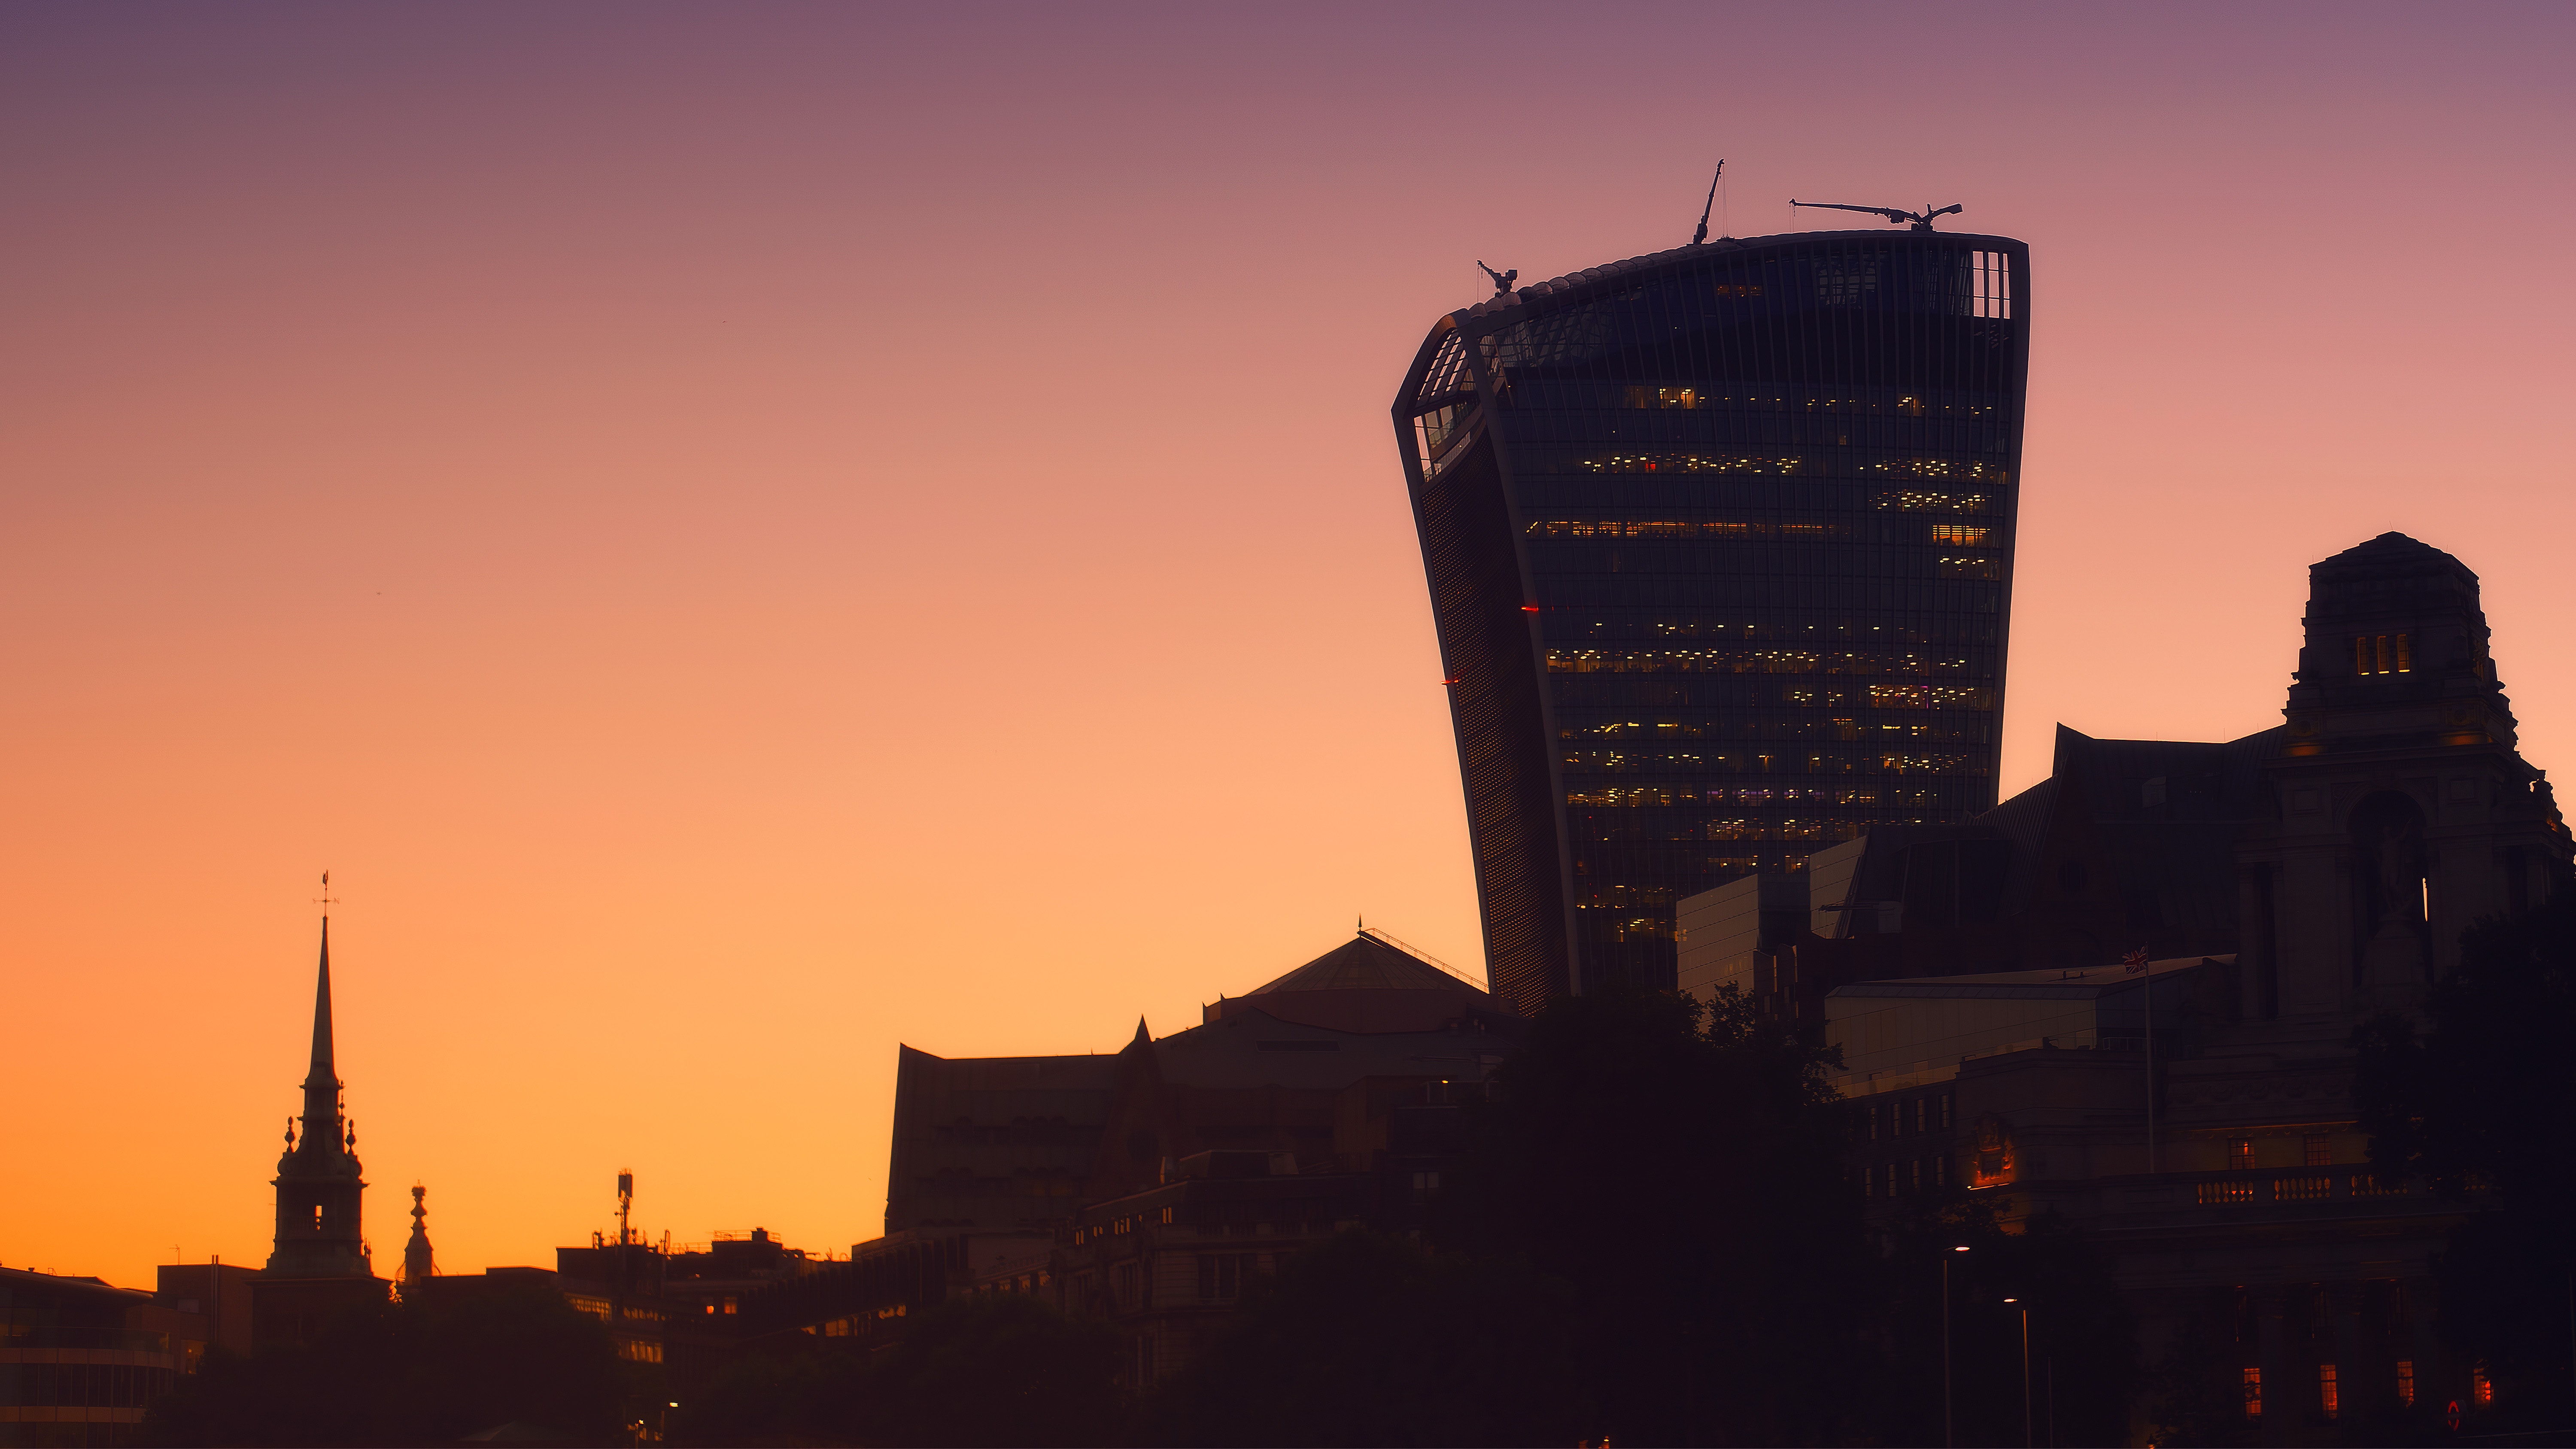
sky, landmark, skyline, city, sunset, dusk, dawn, urban area, tower, metropolis, morning, evening, building, sunrise, skyscraper, atmosphere, cityscape, night, horizon, cloud